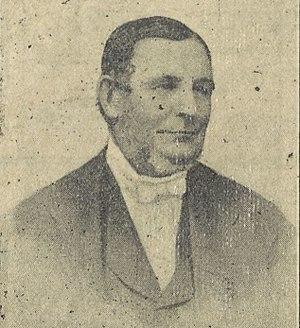
Théophile Bidard de la Noë, photo publiée dans L'Heure Bretonne du 30 mai 1942